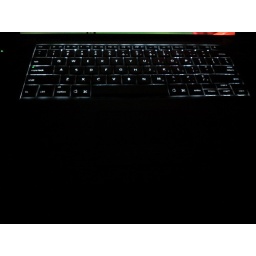
My laptop keyboard in dark. Clicked from mobile camera. Just point and shoot.